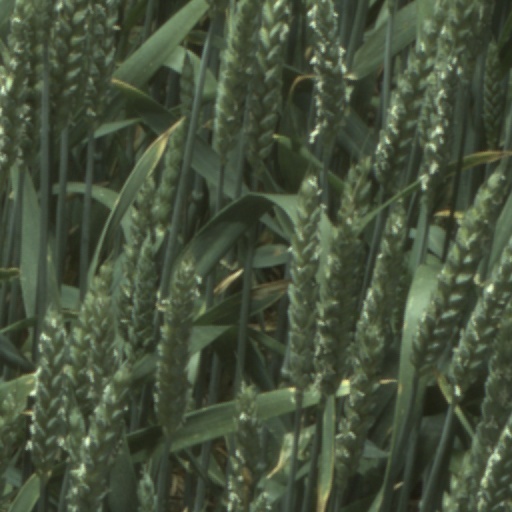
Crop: wheat